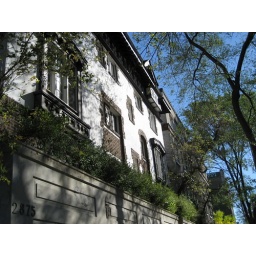
This is the side of the building facing Yonge St. The stairs up to the front door are beside the numbers '2875'.